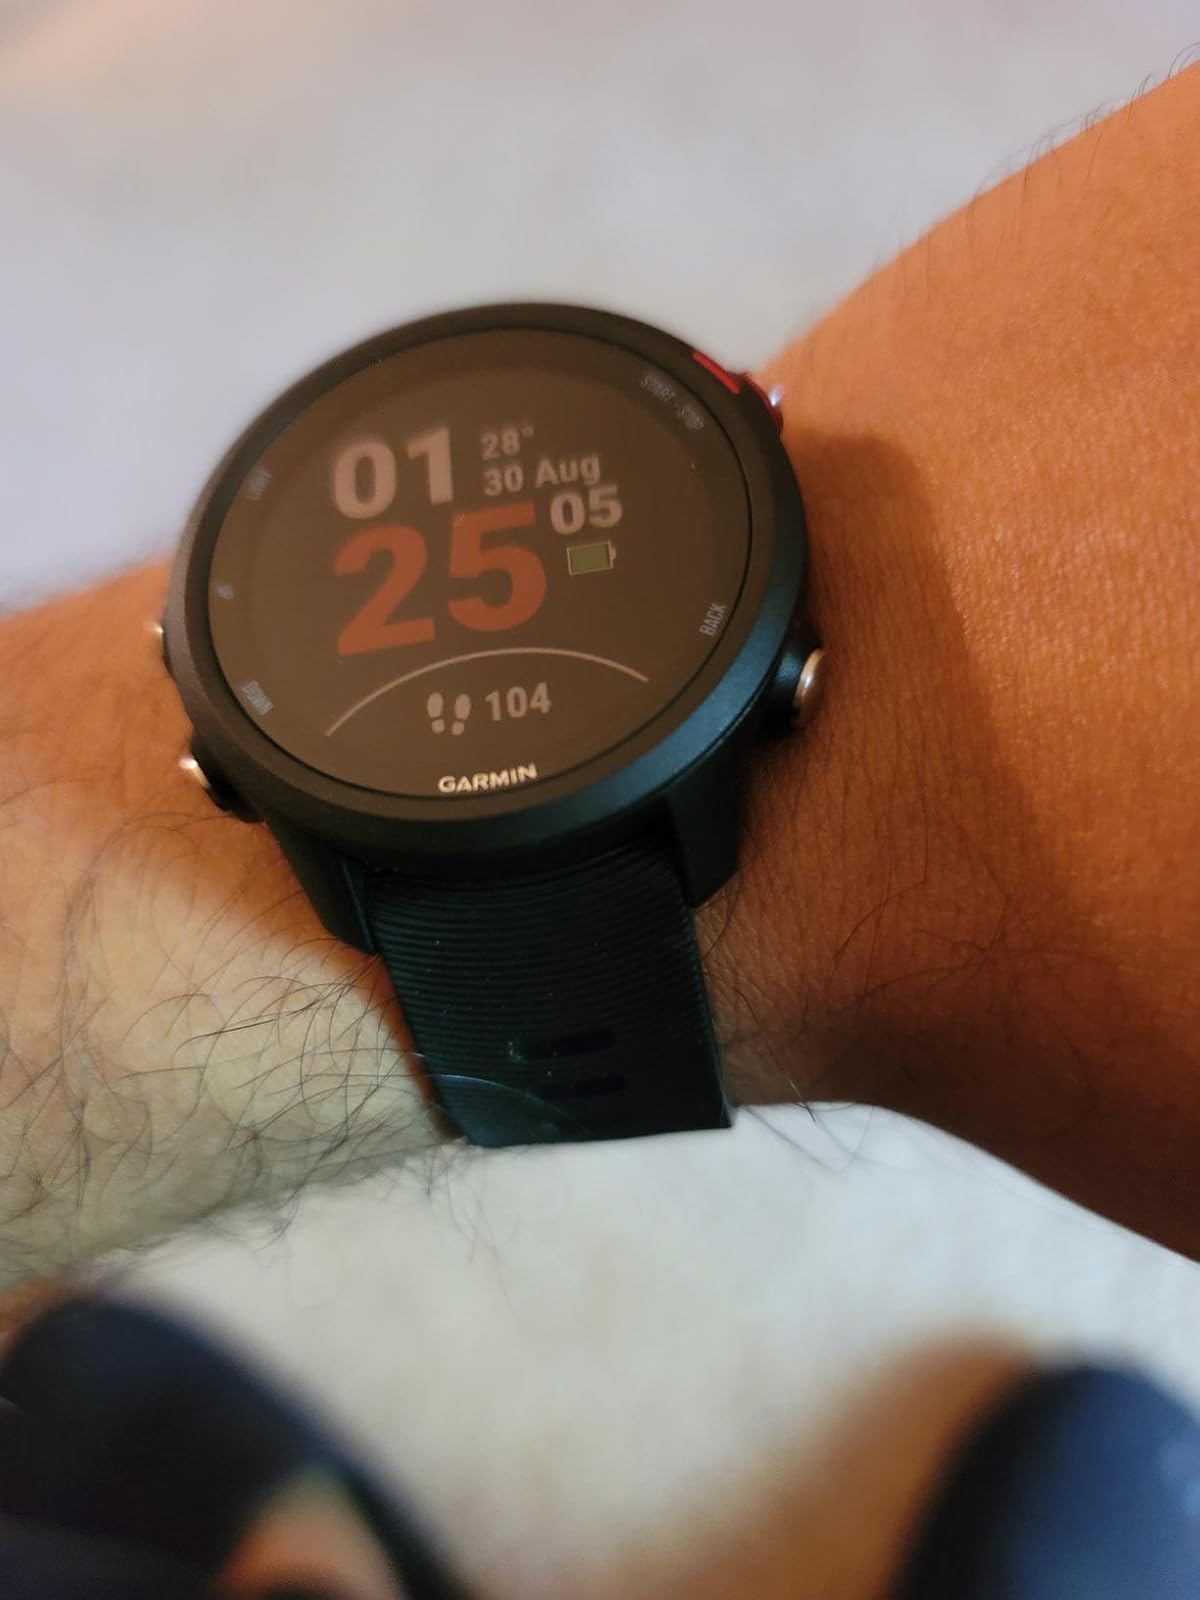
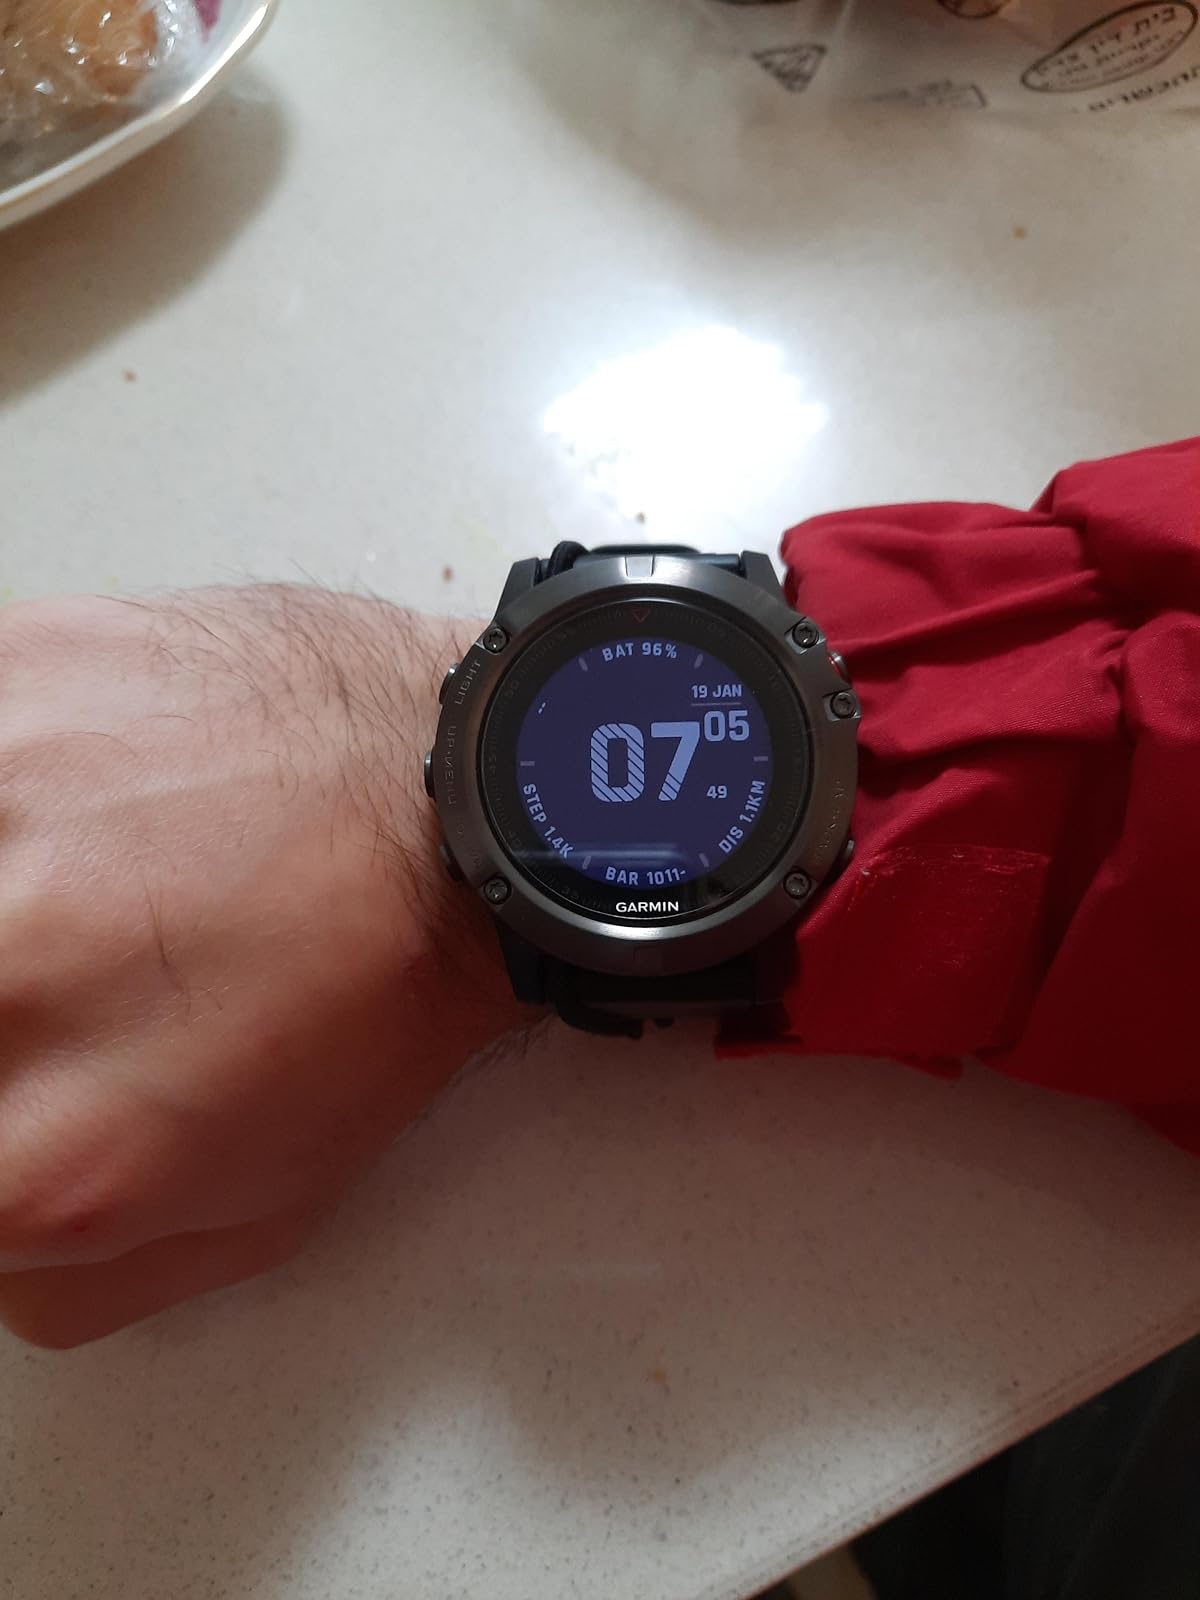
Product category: smartwatch
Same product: no